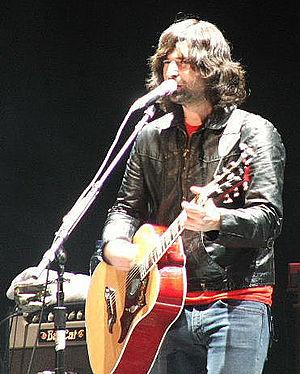
Peter Yorn dit Pete Yorn est un musicien américain né le 27 juillet 1974 dans le New Jersey.